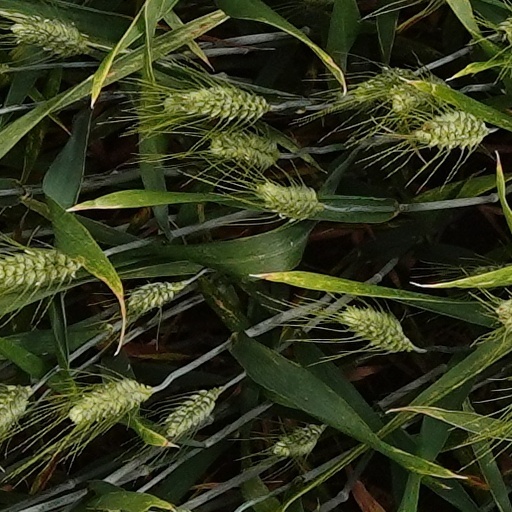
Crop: wheat